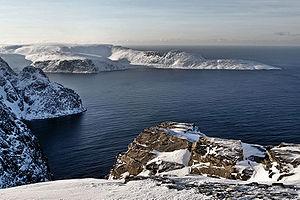
Knivskjellodden est le point le plus au nord de la Norvège et de l'Europe situé sur l'île de Magerøya.
Magerøya est une île située à l'extrême nord de la Norvège, dans le comté de Finnmark. Elle est entièrement située dans la municipalité de Nordkapp. Elle doit sa renommée au cap Nord, une falaise de 307 mètres de hauteur qui marque symboliquement le point le plus au nord de l'Europe, même si cette particularité est en réalité détenue par le Knivskjellodden situé également sur l'île à environ 4 km à vol d'oiseau du cap Nord.